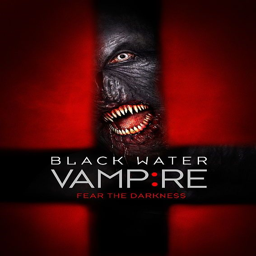
poster for the horror film .